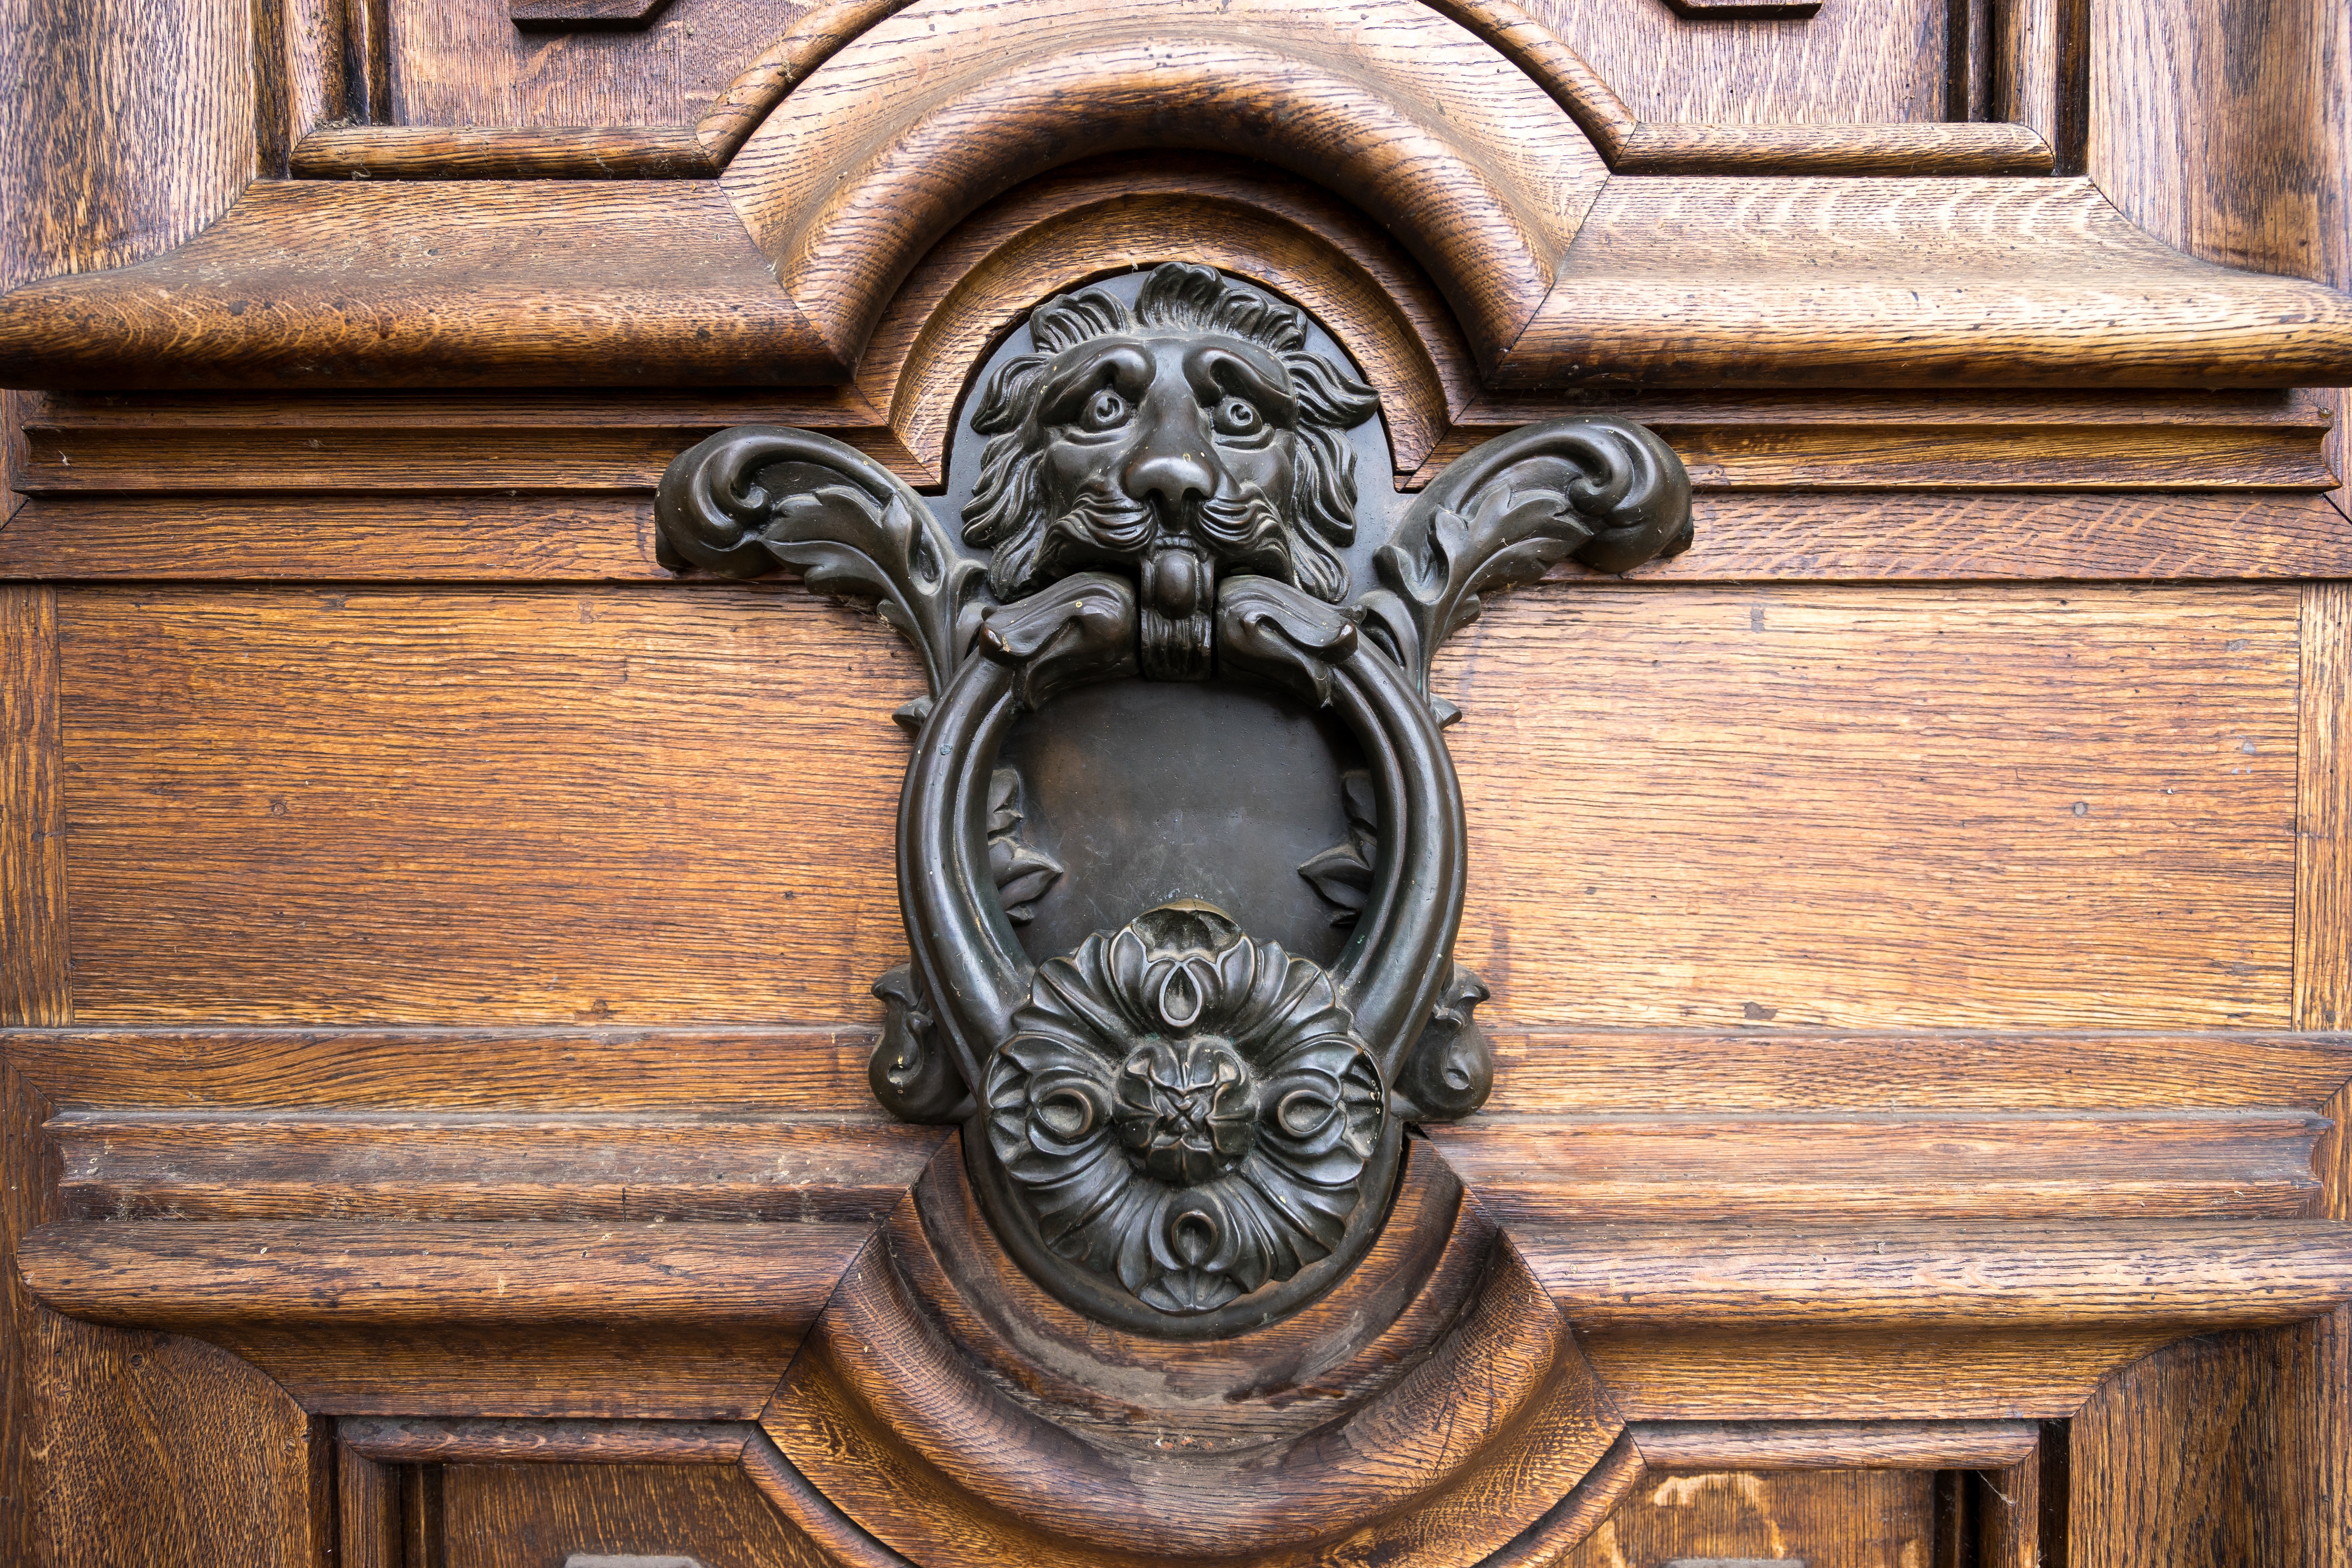
structure, wood, monument, statue, column, sculpture, art, temple, carving, relief, stone carving, door knocker, ancient history